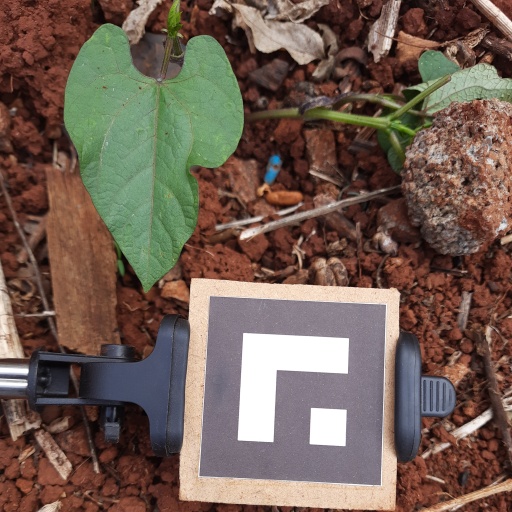
Observations: wavy surface, no eating holes, with soild dust, under shade